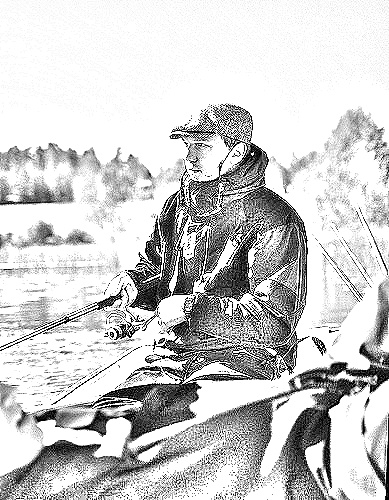
Portrait style: Sketch Portrait